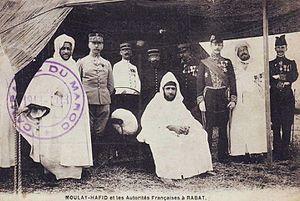
Si Kaddour ben Ghabrit et le sultan Moufay Hafid, vers 1912.
Si Kaddour Benghabrit ou Abdelqader Ben Ghabrit, né le 1ᵉʳ novembre 1868 à Sidi Bel Abbès et mort le 24 juin 1954 à Paris, est un théologien et haut fonctionnaire algérien et marocain qui occupe successivement des fonctions dans la magistrature en Algérie, puis diplomatique pour la France avant d'entrer, dans le cadre du protectorat, au service du sultan du Maroc.